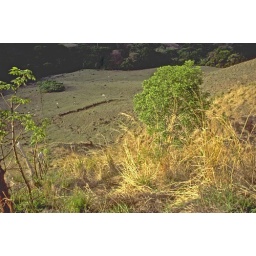
A cattle field in Northwest Costa Rica 1985